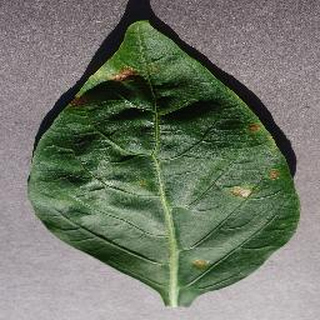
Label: bell_pepper_bacterial_spot